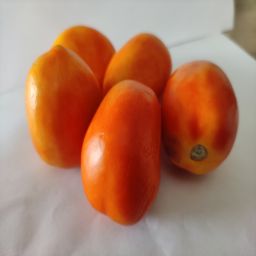
Crop: Tomato
Quality: Ripe